North Carolina State Fair

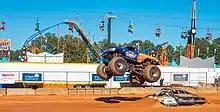
Monster Truck Destruction Derby at the fair, 2016

The state fair provides ample opportunities for North Carolinians to enter competitions, with some 36,000 entries in 2021. The fair awards prizes for artwork, cake decorating, canned food, floral arrangements, cut flowers, garden design, handicrafts, home furnishings, quilting, shoe decorating, and terrarium building. In addition, judges review honey, produce, livestock, poultry, and rabbits. There is also a Heritage Tobacco Harvest Competition.